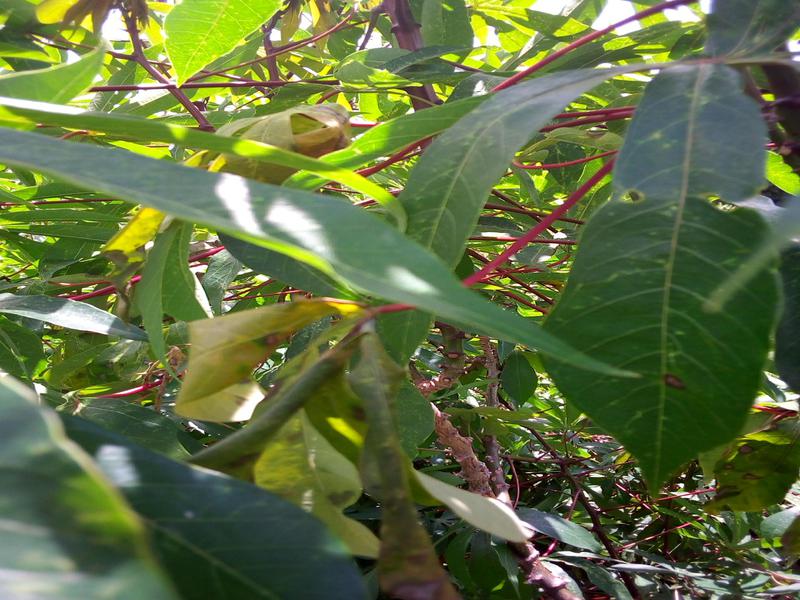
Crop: cassava
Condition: bacterial_blight